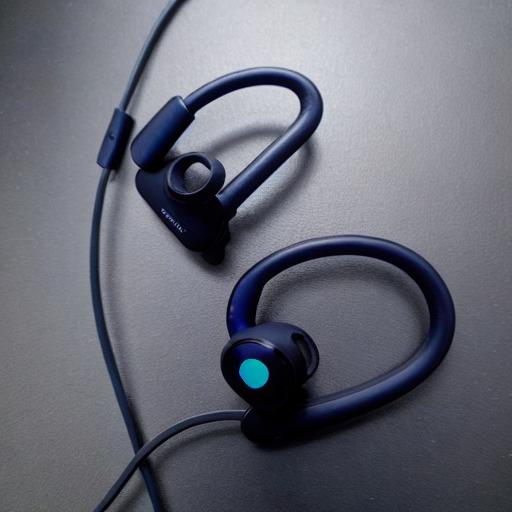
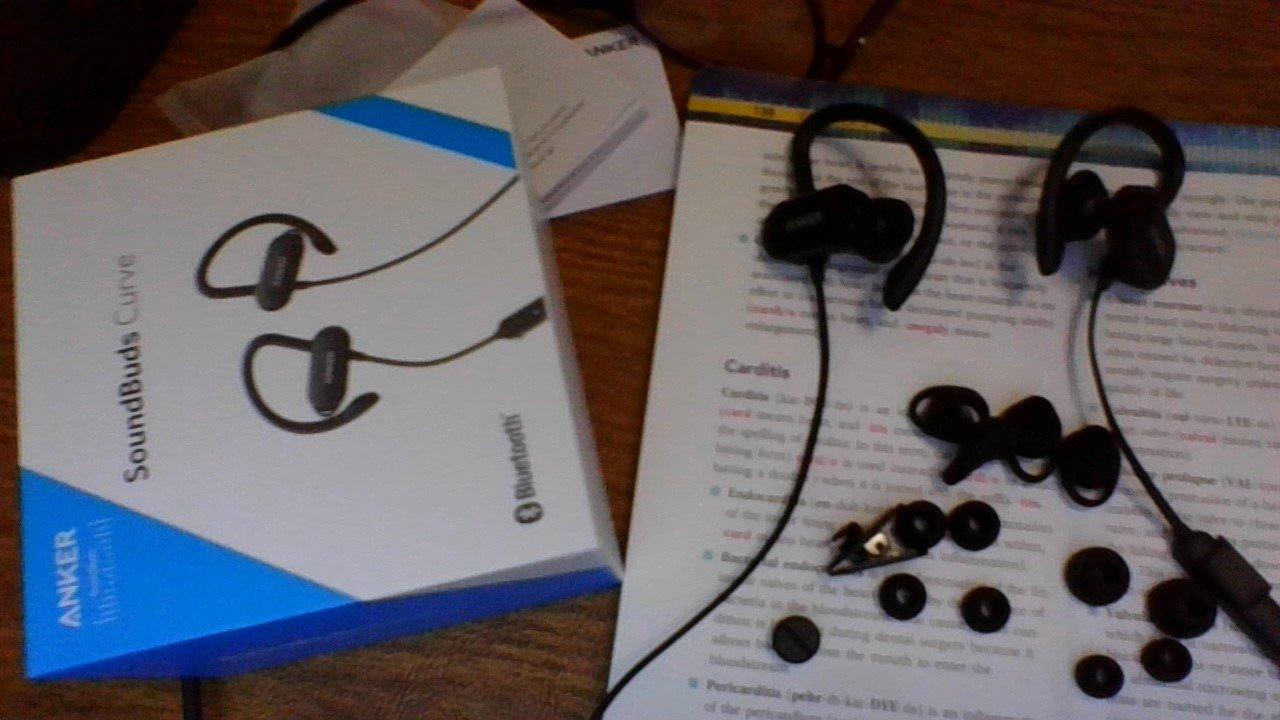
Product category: headphones
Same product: no